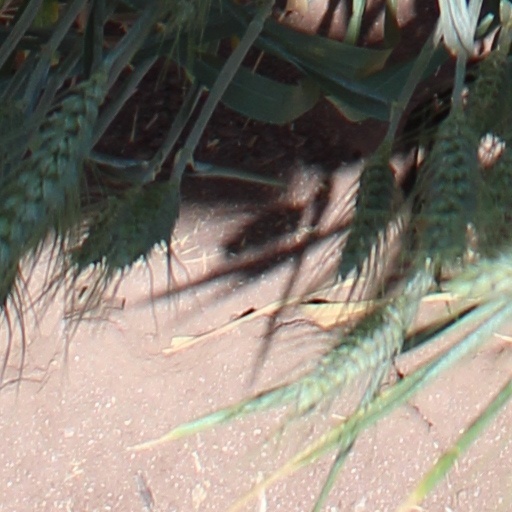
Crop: wheat